The Bullet Train

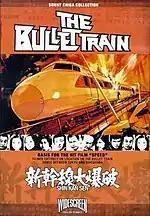
U.S. DVD cover

Toei Video released the film on DVD on 21 June 2002. On 9 December 2005, Toei released a special two-disc DVD featuring the French and English versions. The film was released on Blu-ray on 25 October 2017.